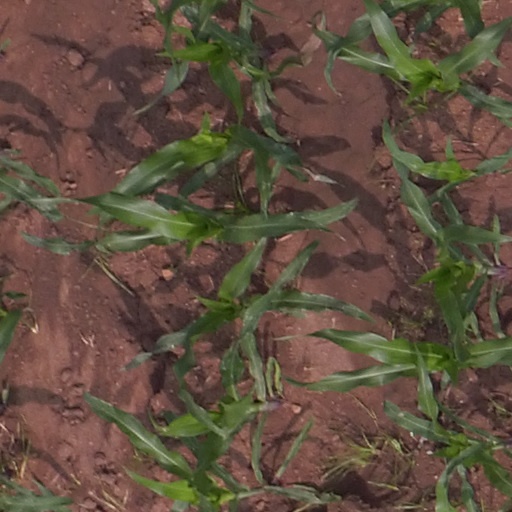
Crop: maize; corn